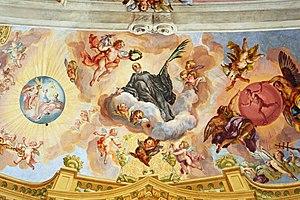
Johann Michael Rottmayr, baptisé le 11 décembre 1654 à Laufen et mort le 25 octobre 1730 à Vienne, est un peintre baroque majeur de l'école salzbourgeoise.